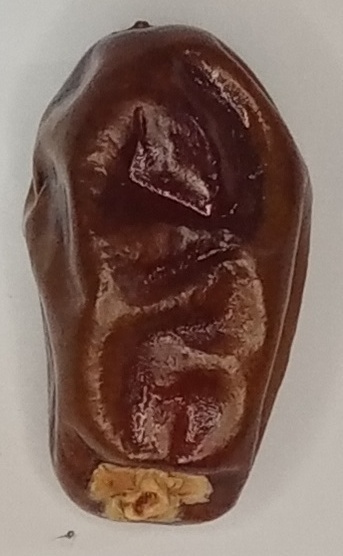
Variety: aseel
Size: medium
Grade: grade-1